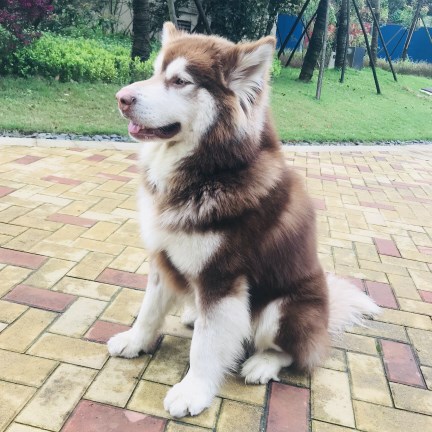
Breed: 1324-n000004-malamute